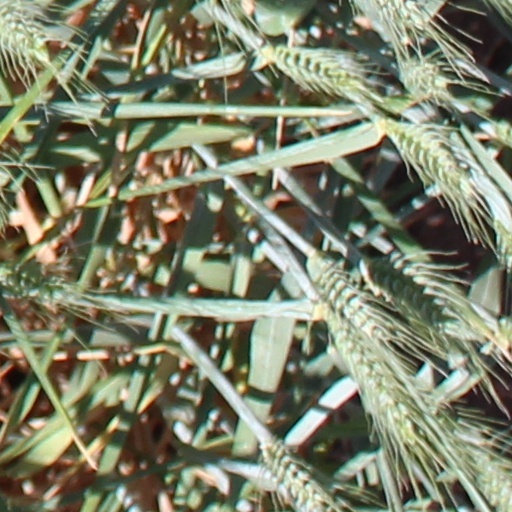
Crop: wheat